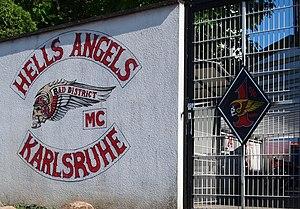
Local des Hells Angels du chapitre de Karlsruhe, à Waghäusel, en Allemagne.
Le Hells Angels Motorcycle Club est un club de motards criminalisés actif dans le monde entier. Ses membres sont regroupés autour de 440 « chapitres », répartis dans 52 pays et sur chaque continent.